Nakahata Station

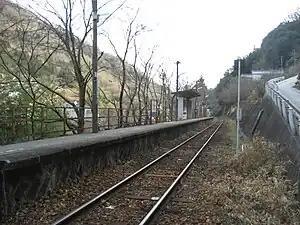
Nakahata Station, March 2008

is a passenger railway station located in the city of Fuchū, Hiroshima Prefecture, Japan. It is operated by the West Japan Railway Company (JR West).